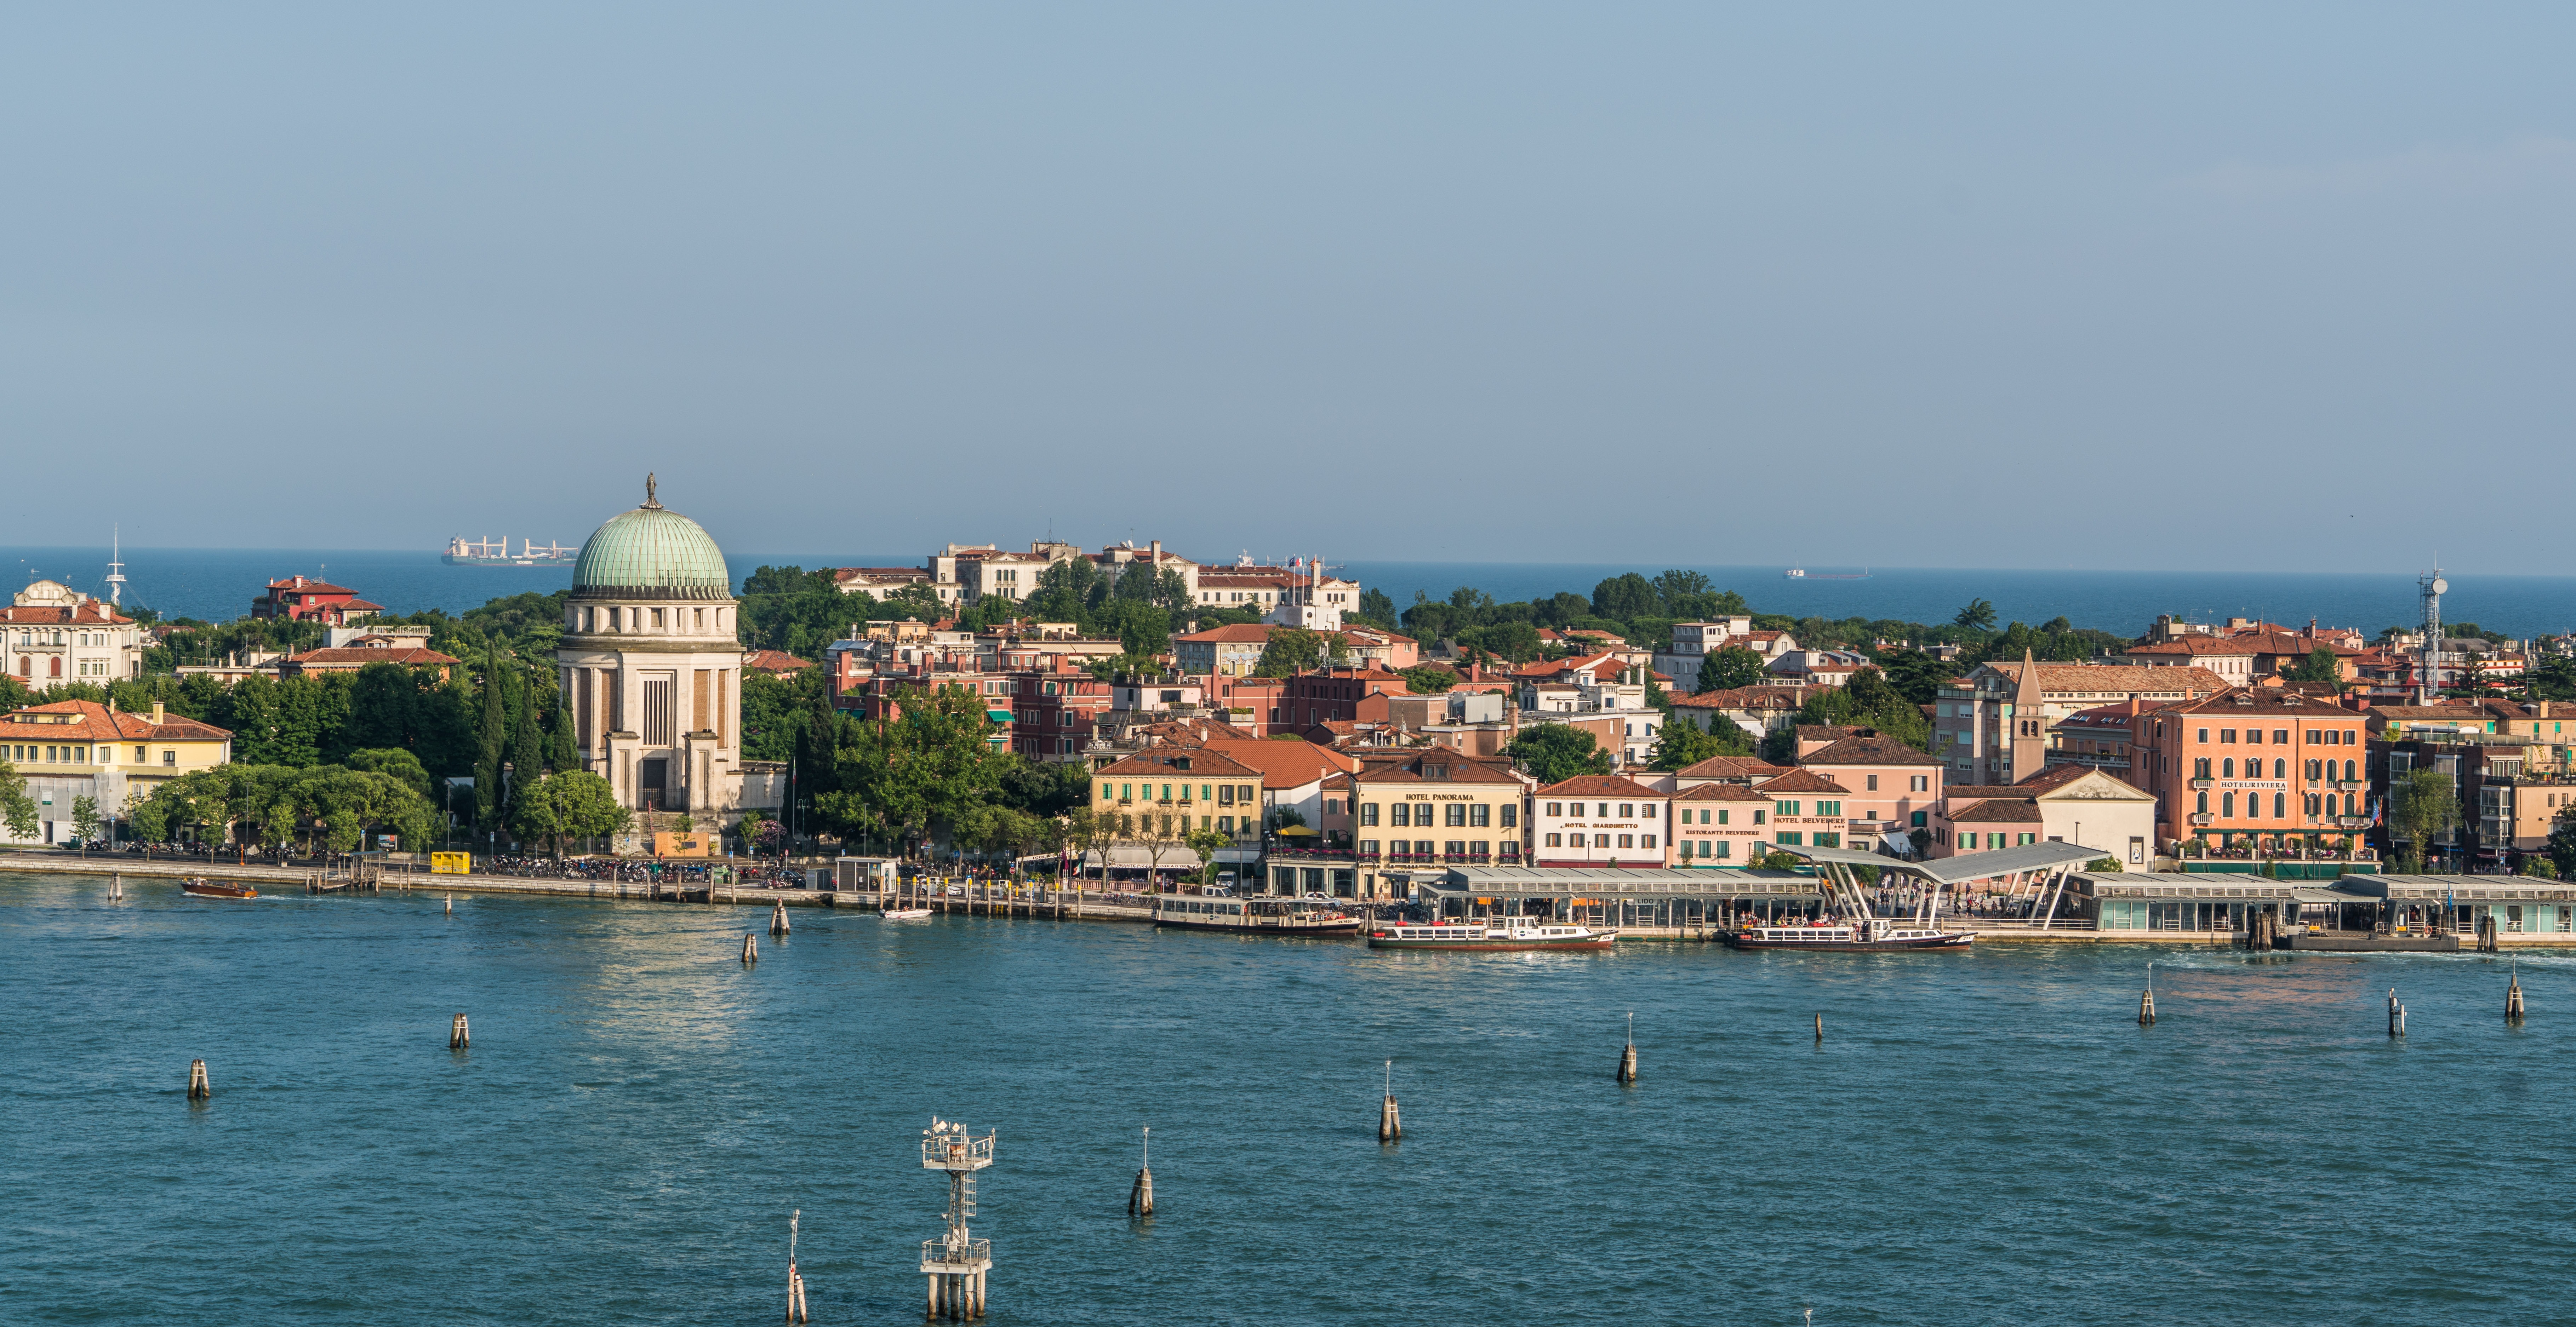
sea, coast, water, architecture, skyline, town, building, canal, cityscape, panorama, vacation, travel, transport, europe, mediterranean, bay, romantic, landmark, italy, harbor, venice, marina, port, tourism, cruise, venezia, famous, venetian, coast line